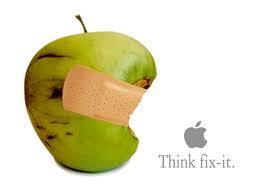
Label: apples